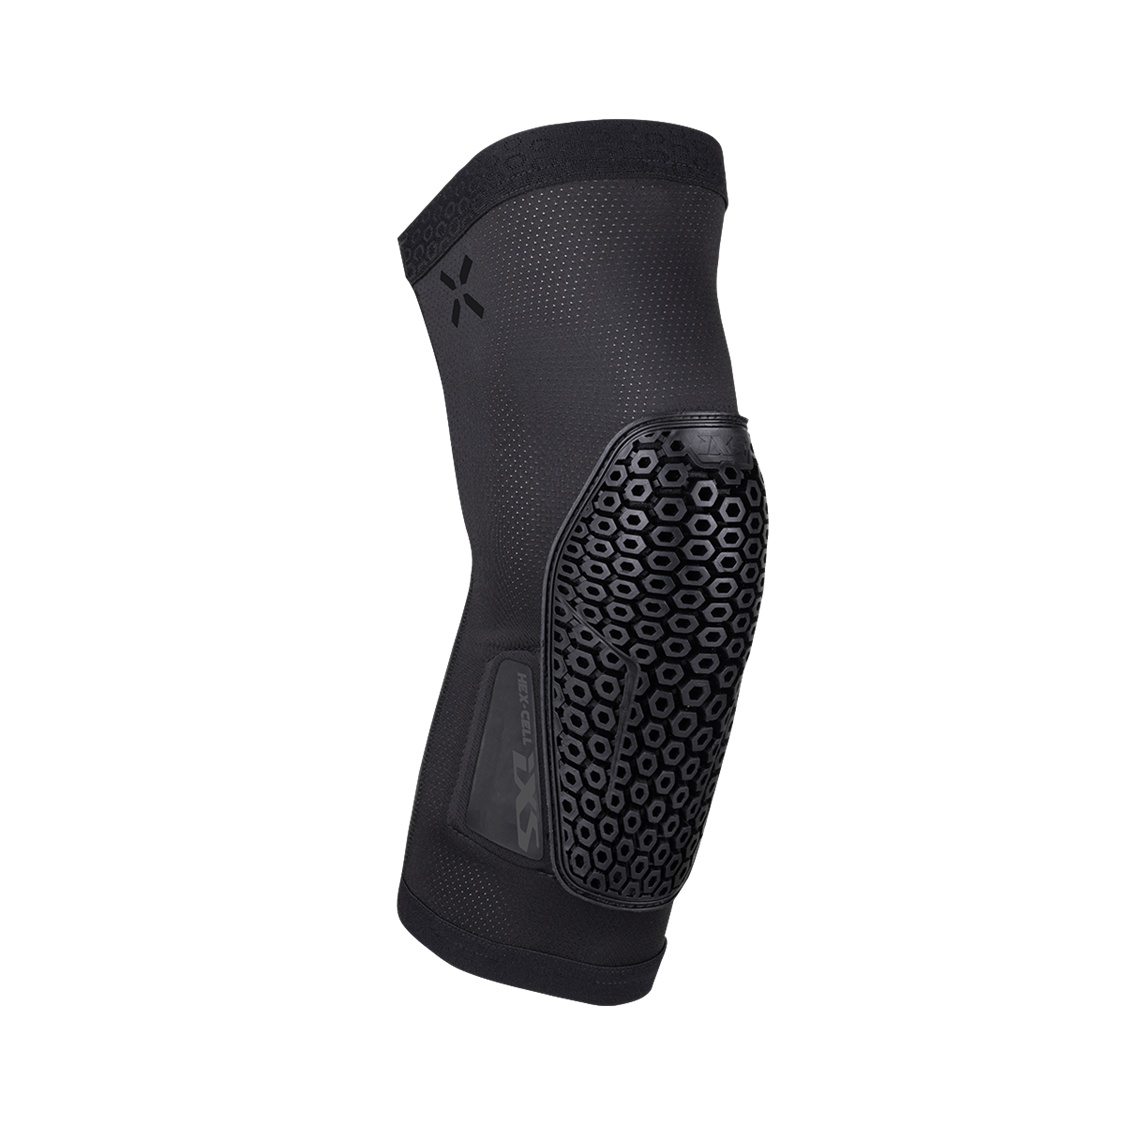
iXS - Flow XTG Knee Pad
IXS - FLOW XTG KNEE PAD PROTECTION THAT MOVES WITH YOU: THE NEW FLOW-XTG PROTECTOR FROM iXS The Flow XTG mountain bike protector uses our proprietary Hex-Cell shock absorption technology, which effectively absorbs impact energy while remaining lightweight and flexible. Perfect for anyone looking for maximum comfort and safety on their rides without having to compromise. How does the Hex-Cell technology work? Hex-Cell technology uses a cell structure of preformed hexagons (hexagons) that absorb frontal impacts and provide an ergonomic fit around the knee joint through lateral flexibility. The flat protectors adapt to the contours of your body with every movement and offer optimum protection without restricting your freedom of movement. The Flow XTG protector is the ideal knee pad for cross-country, trail and all-mountain. In cross-country , where speed and efficiency are important, it excels with its low weight. In variable trail riding , it does not restrict freedom of movement, but provides the necessary safety in technical passages. For all-mountain riders who combine long climbs and extreme descents, the Flow XTG knee pad provides optimum impact protection with minimal weight. This increases comfort, especially on long rides. Hex-Cell protection offers the lowest profile, most ventilated and flexible protection in iXS catalogue. Hex-Cell technology utilizes molded Hexagonal cell structures which both absorb impacts and allow for contraction and expansion. This enables the low profile protectors to move with the contours of the body as it moves, while maintaining a position of optimal protection without hindering movement. Flow XTG protectors combine the ultimate flexibility, without compromising impact protection, in a highly breathable, comfortable and easy-to-wear package, giving the impression that you're not wearing anything at all. HexCell, hexagonal 3D energy absorbent technology Ventilated and ergonomically designed to perform best comfort and protection Lycra mesh - light, moisture wicking, breathable, Anti-bacterial Silicone stopper EN1621-1:2012 L1
Brand: IXS
Category: Sporting Goods > Outdoor Recreation > Cycling > Cycling Apparel & Accessories > Bicycle Protective Pads